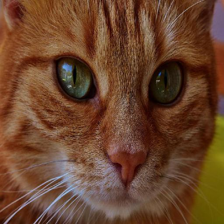
Label: animals